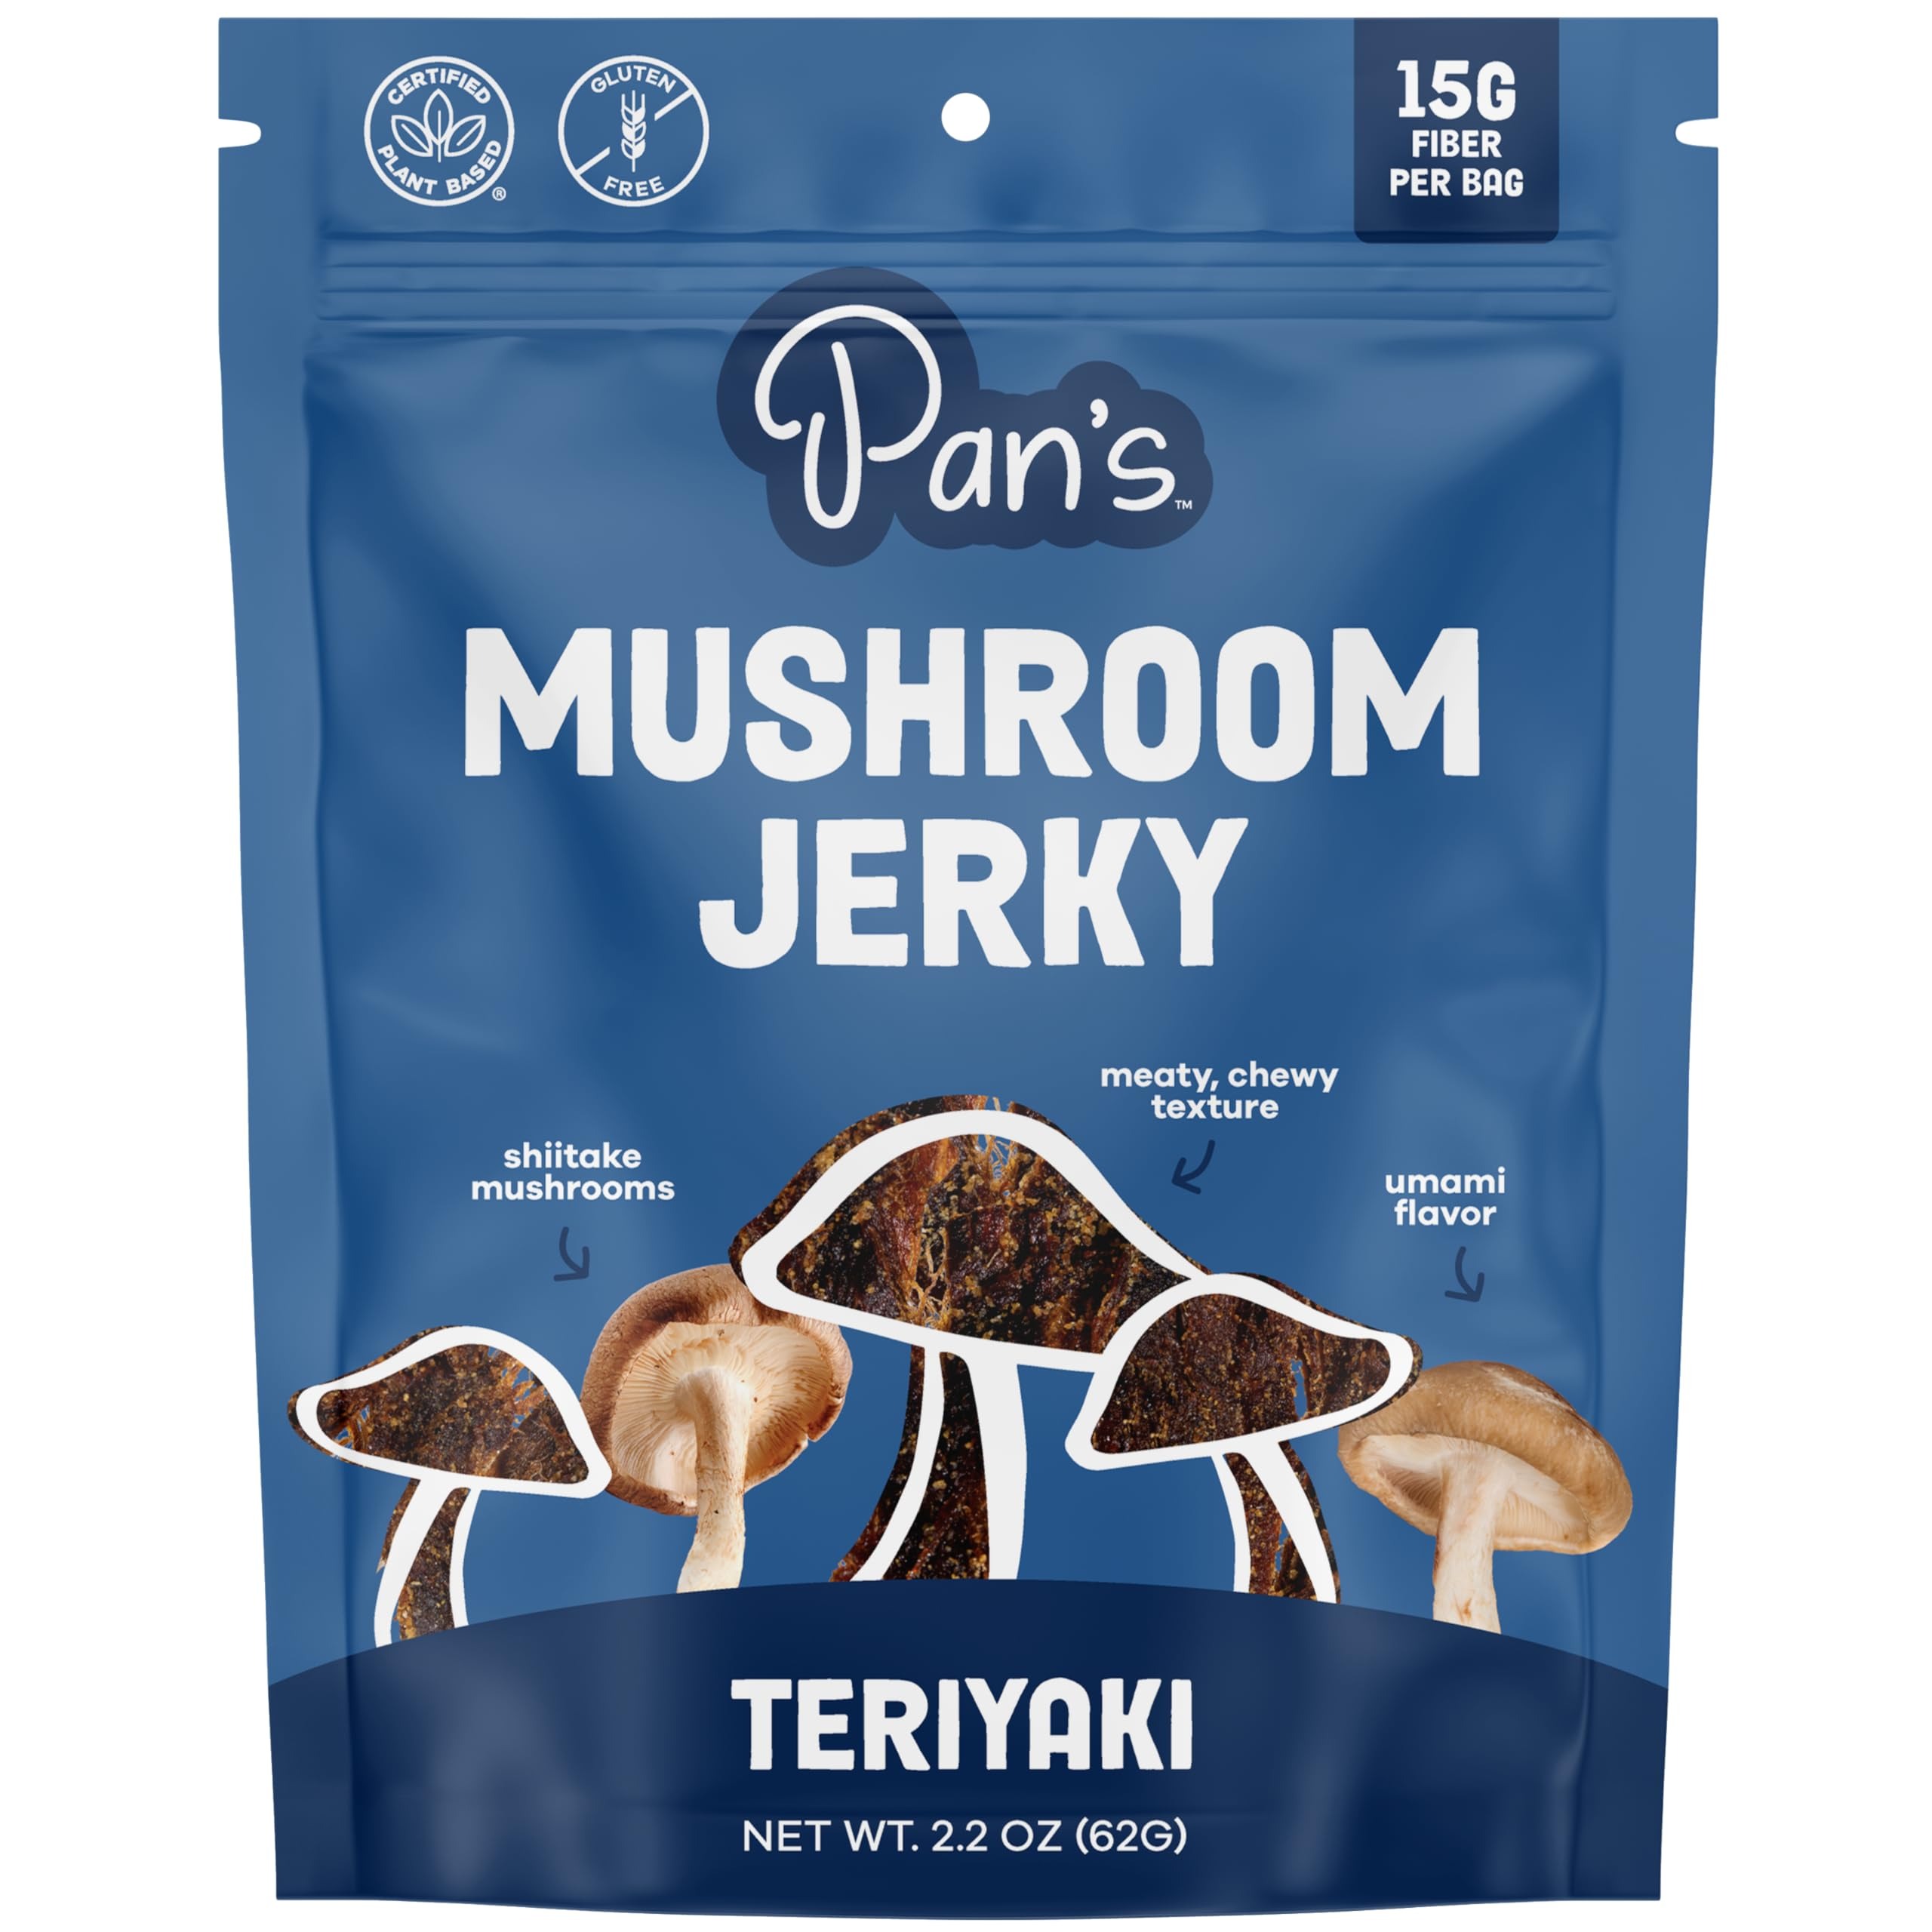
Item Name: Pan's Mushroom Jerky, Vegan Snacks, Dried Mushrooms Shiitake, Plant based Jerky, Meatless Jerky, Gluten Free, High in Fiber, with Teriyaki flavor (2.2 Ounce, Pack of 1)
Bullet Point 1: UMAMI & SATISFYING: Made from shiitake mushrooms, Pan's Mushroom Jerky delivers a delicious umami taste and satisfying meaty texture that herbivores crave and carnivores love
Bullet Point 2: Plant-Based | Vegan | Paleo Friendly | Soy-Free | Gluten-Free | Kosher | High in Fiber | Rich in Vitamin D
Bullet Point 3: Shiitake mushrooms are among the meatiest mushrooms, which is why the Pan family has been using them in their family recipe for decades. We're proud to serve our family recipe to you!
Value: 2.2
Unit: Ounce

Price: 8.845